Beerenburg

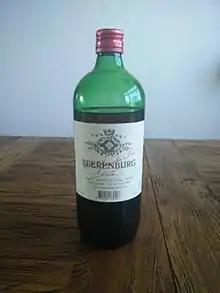
Weduwe Joustra Beerenburg

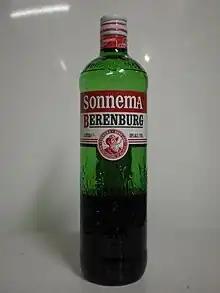
Bottle of Sonnema Berenburg

Beerenburg (West Frisian: "Bearenburch") is a Dutch drink, made by adding herbs to jenever, with about 30% alcohol.